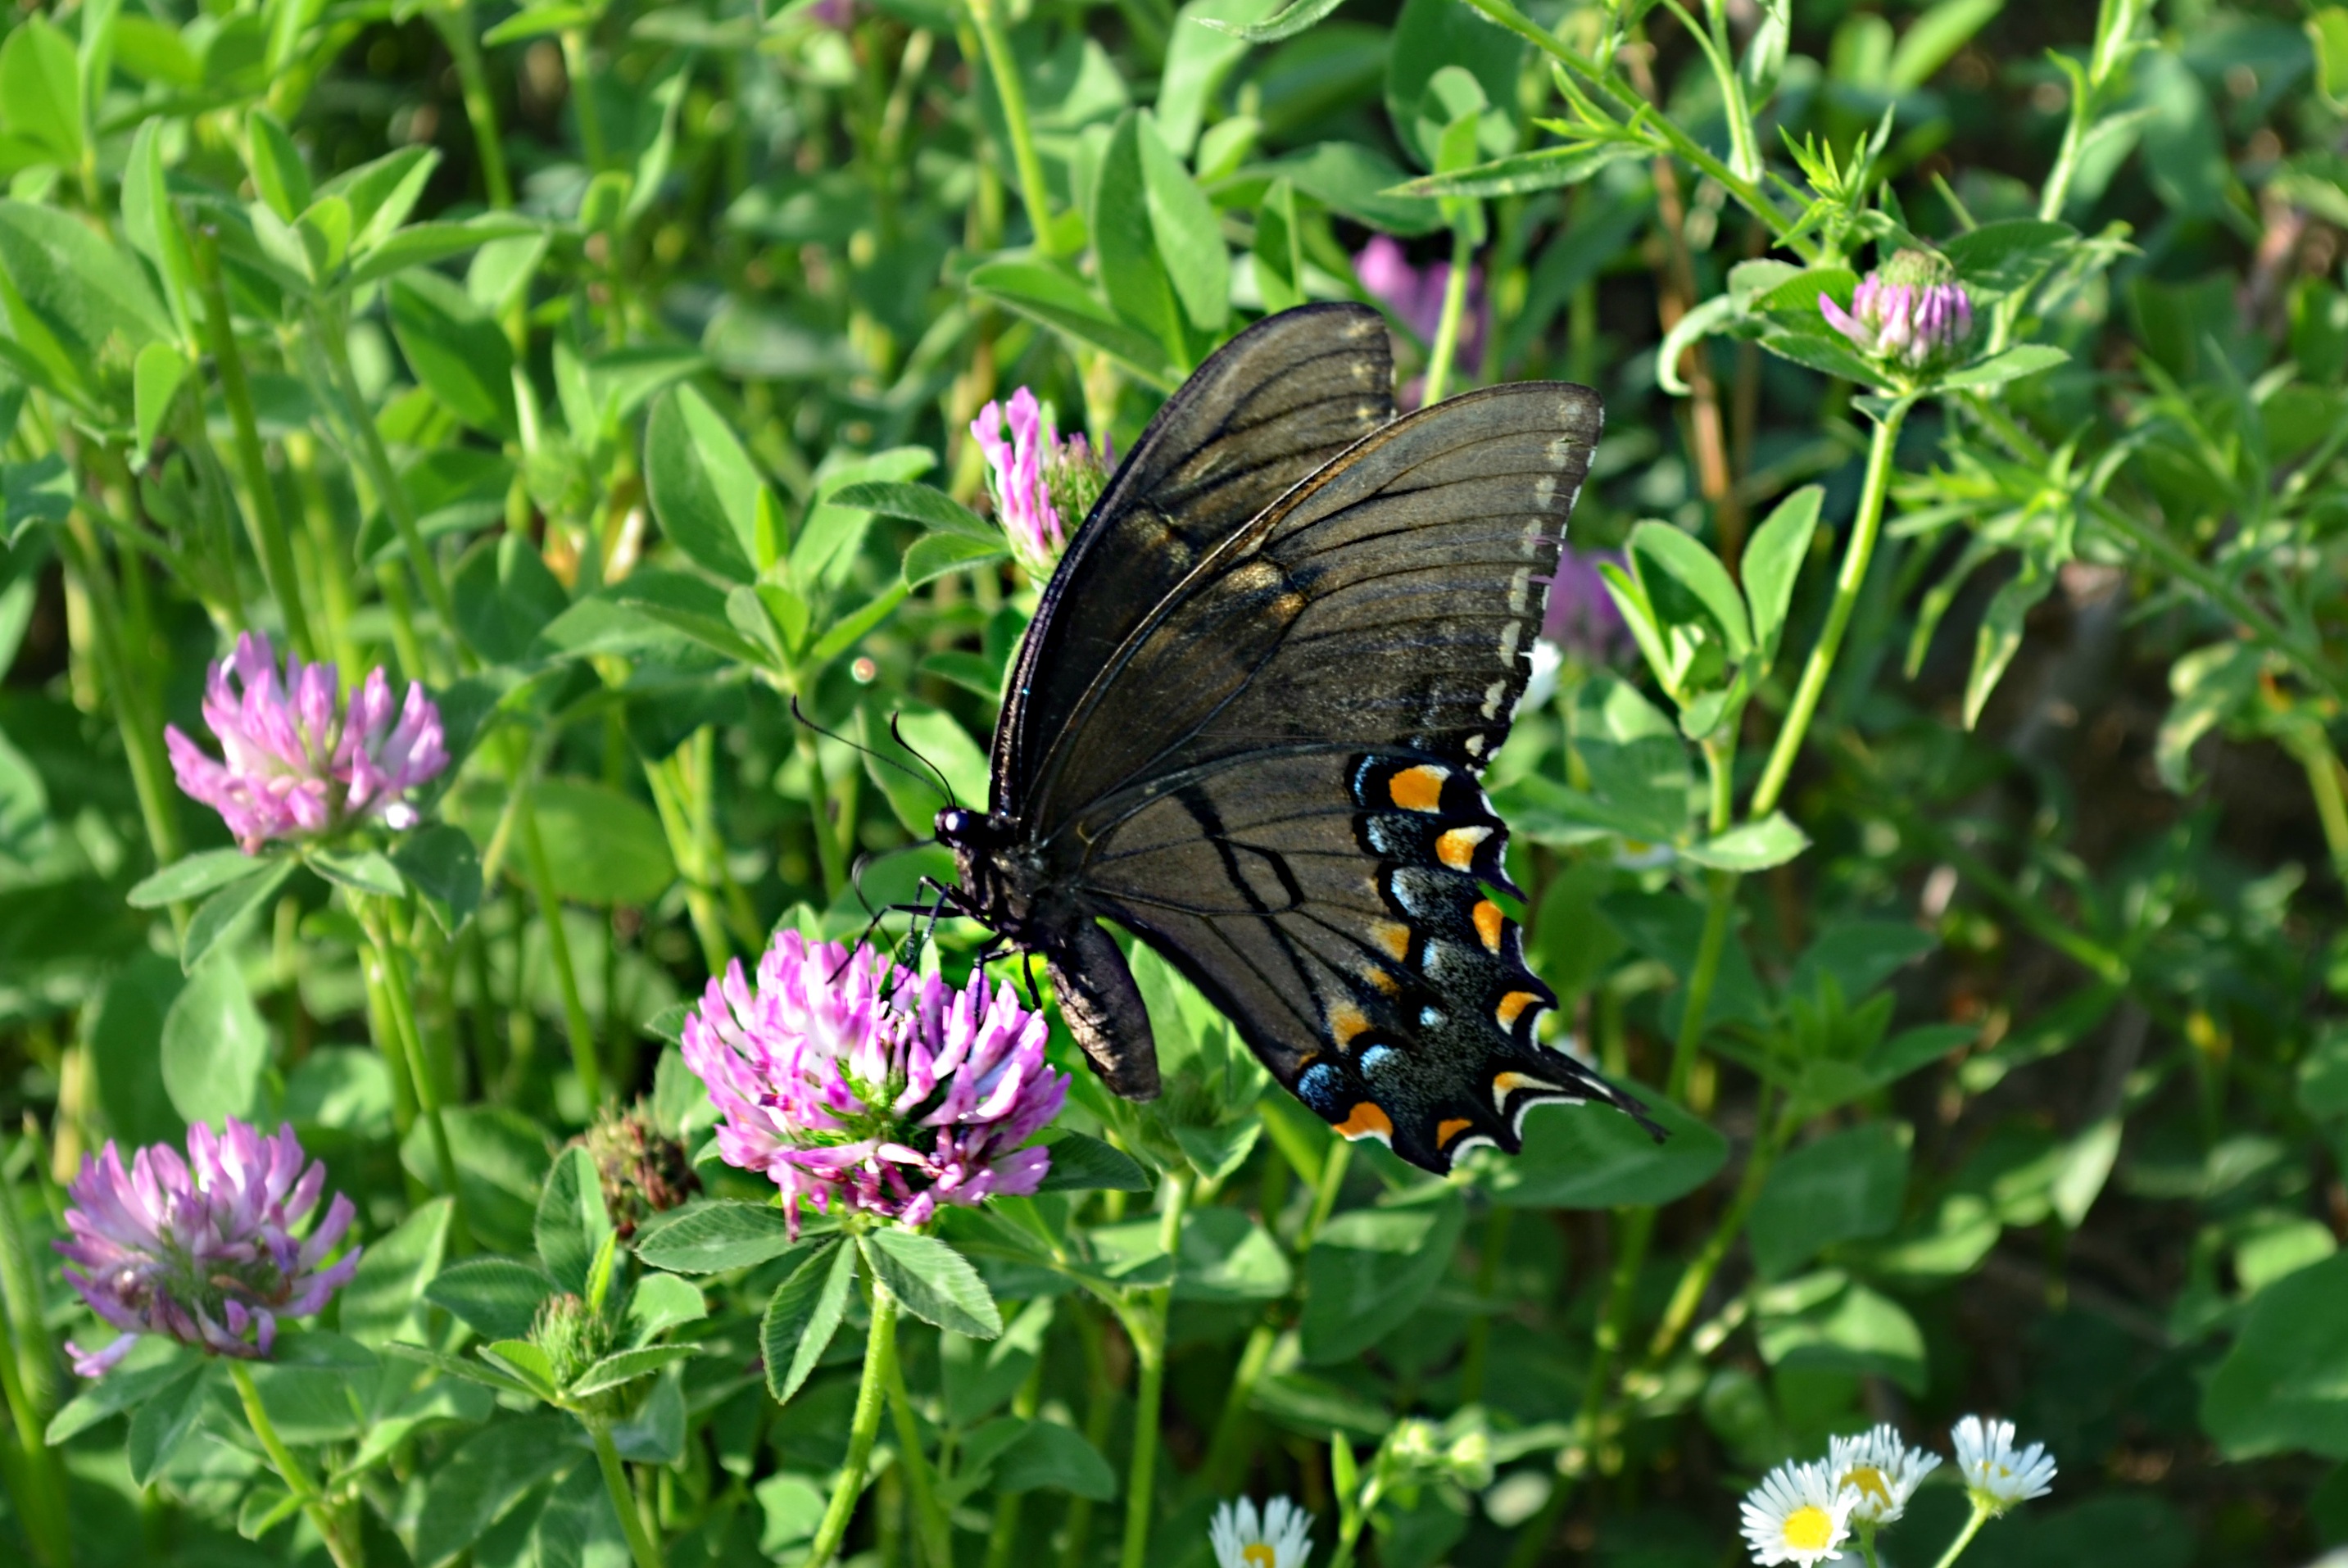
nature, blossom, wing, meadow, flower, summer, wildlife, wild, pattern, color, insect, macro, natural, botany, butterfly, colorful, garden, flora, fauna, invertebrate, monarch butterfly, feeding, delicate, nectar, swallowtail, pollinator, swallowtail butterfly, moths and butterflies, lycaenid